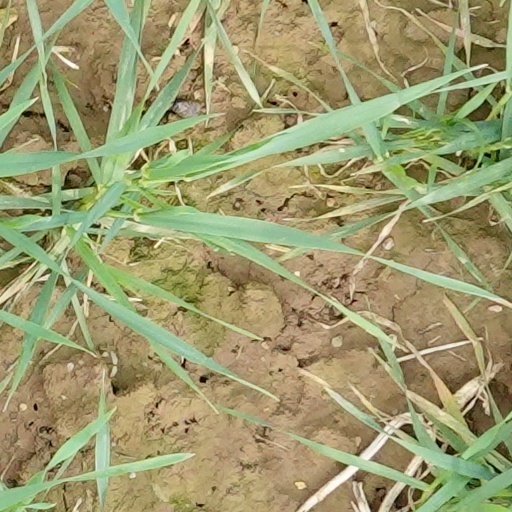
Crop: wheat